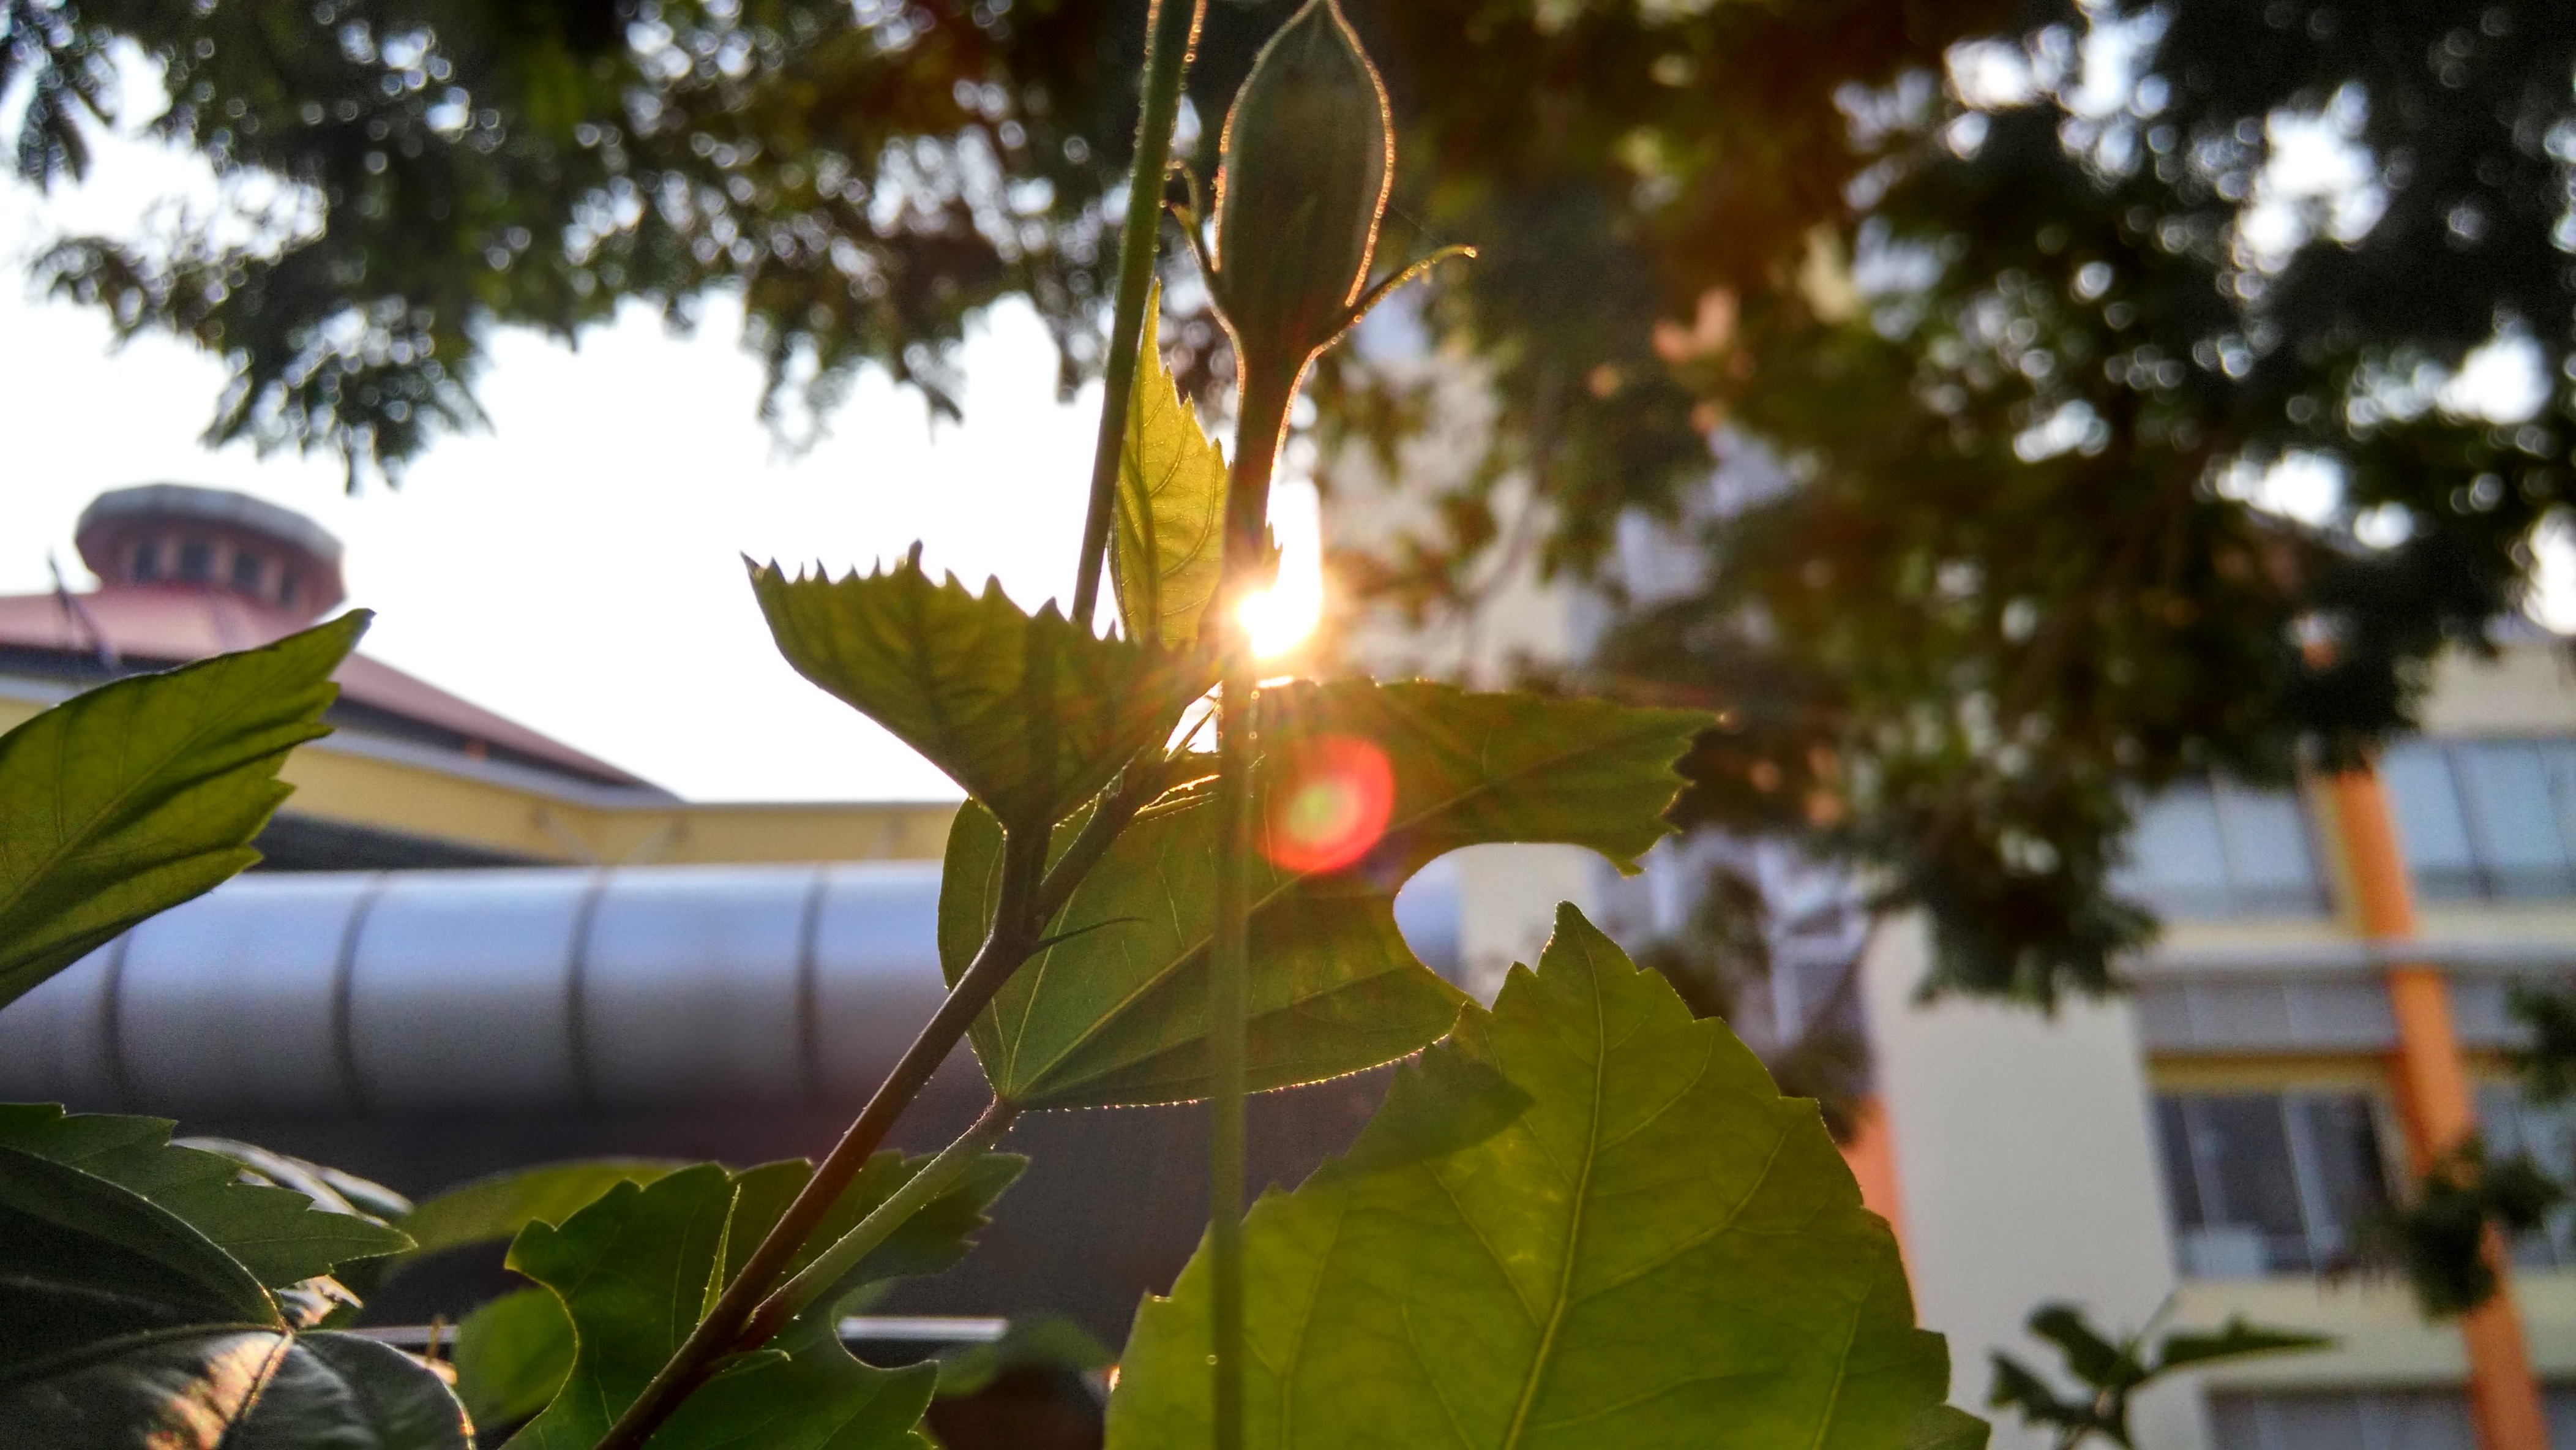
tree, plant, sunlight, leaf, flower, autumn, flora, season, woody plant